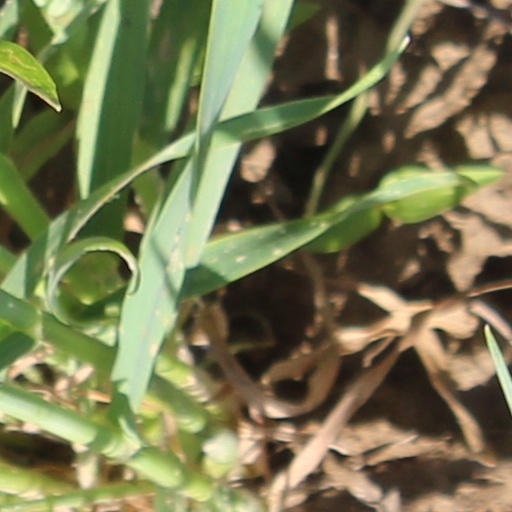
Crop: wheat